Girl

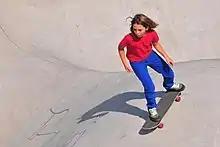
A girl riding her skateboard

Gender influences the pattern of child labor. Girls tend to be asked by their families to perform more domestic work in their parental home than boys are, and often at younger ages than boys. Employment as a paid domestic worker is the most common form of child labor for girls. In some places, such as East and Southeast Asia, parents often see work as a domestic servant as a good preparation for marriage. Domestic service, however, is among the least regulated of all professions, and exposes workers to serious risks, such as violence, exploitation and abuse by the employers, because the workers are often isolated from the outside world. Child labor has a very negative effect on education. Girls either stop their education, or, when they continue it, they are often subjected to a double burden, or a triple burden of work outside the home, housework in the parental home, and schoolwork. This situation is common in places such as parts of Asia and Latin America.